Penny Branning

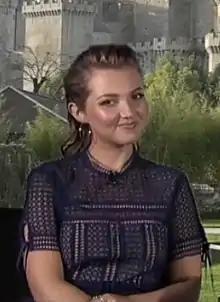
Mia McKenna-Bruce (pictured) originally played Penny, in her 2008 stint.

In 2008, executive producer Diederick Santer decided to explore the family of established character, Jack Branning (Maslen), to give him more of a detailed backstory. This was used by bringing in Penny and her mother, Selina Branning (Beaumont) as recurring characters. Mia McKenna-Bruce was cast in the role of Penny, and appeared in two separate guest stints. One from January to February, and another in April, all that year.